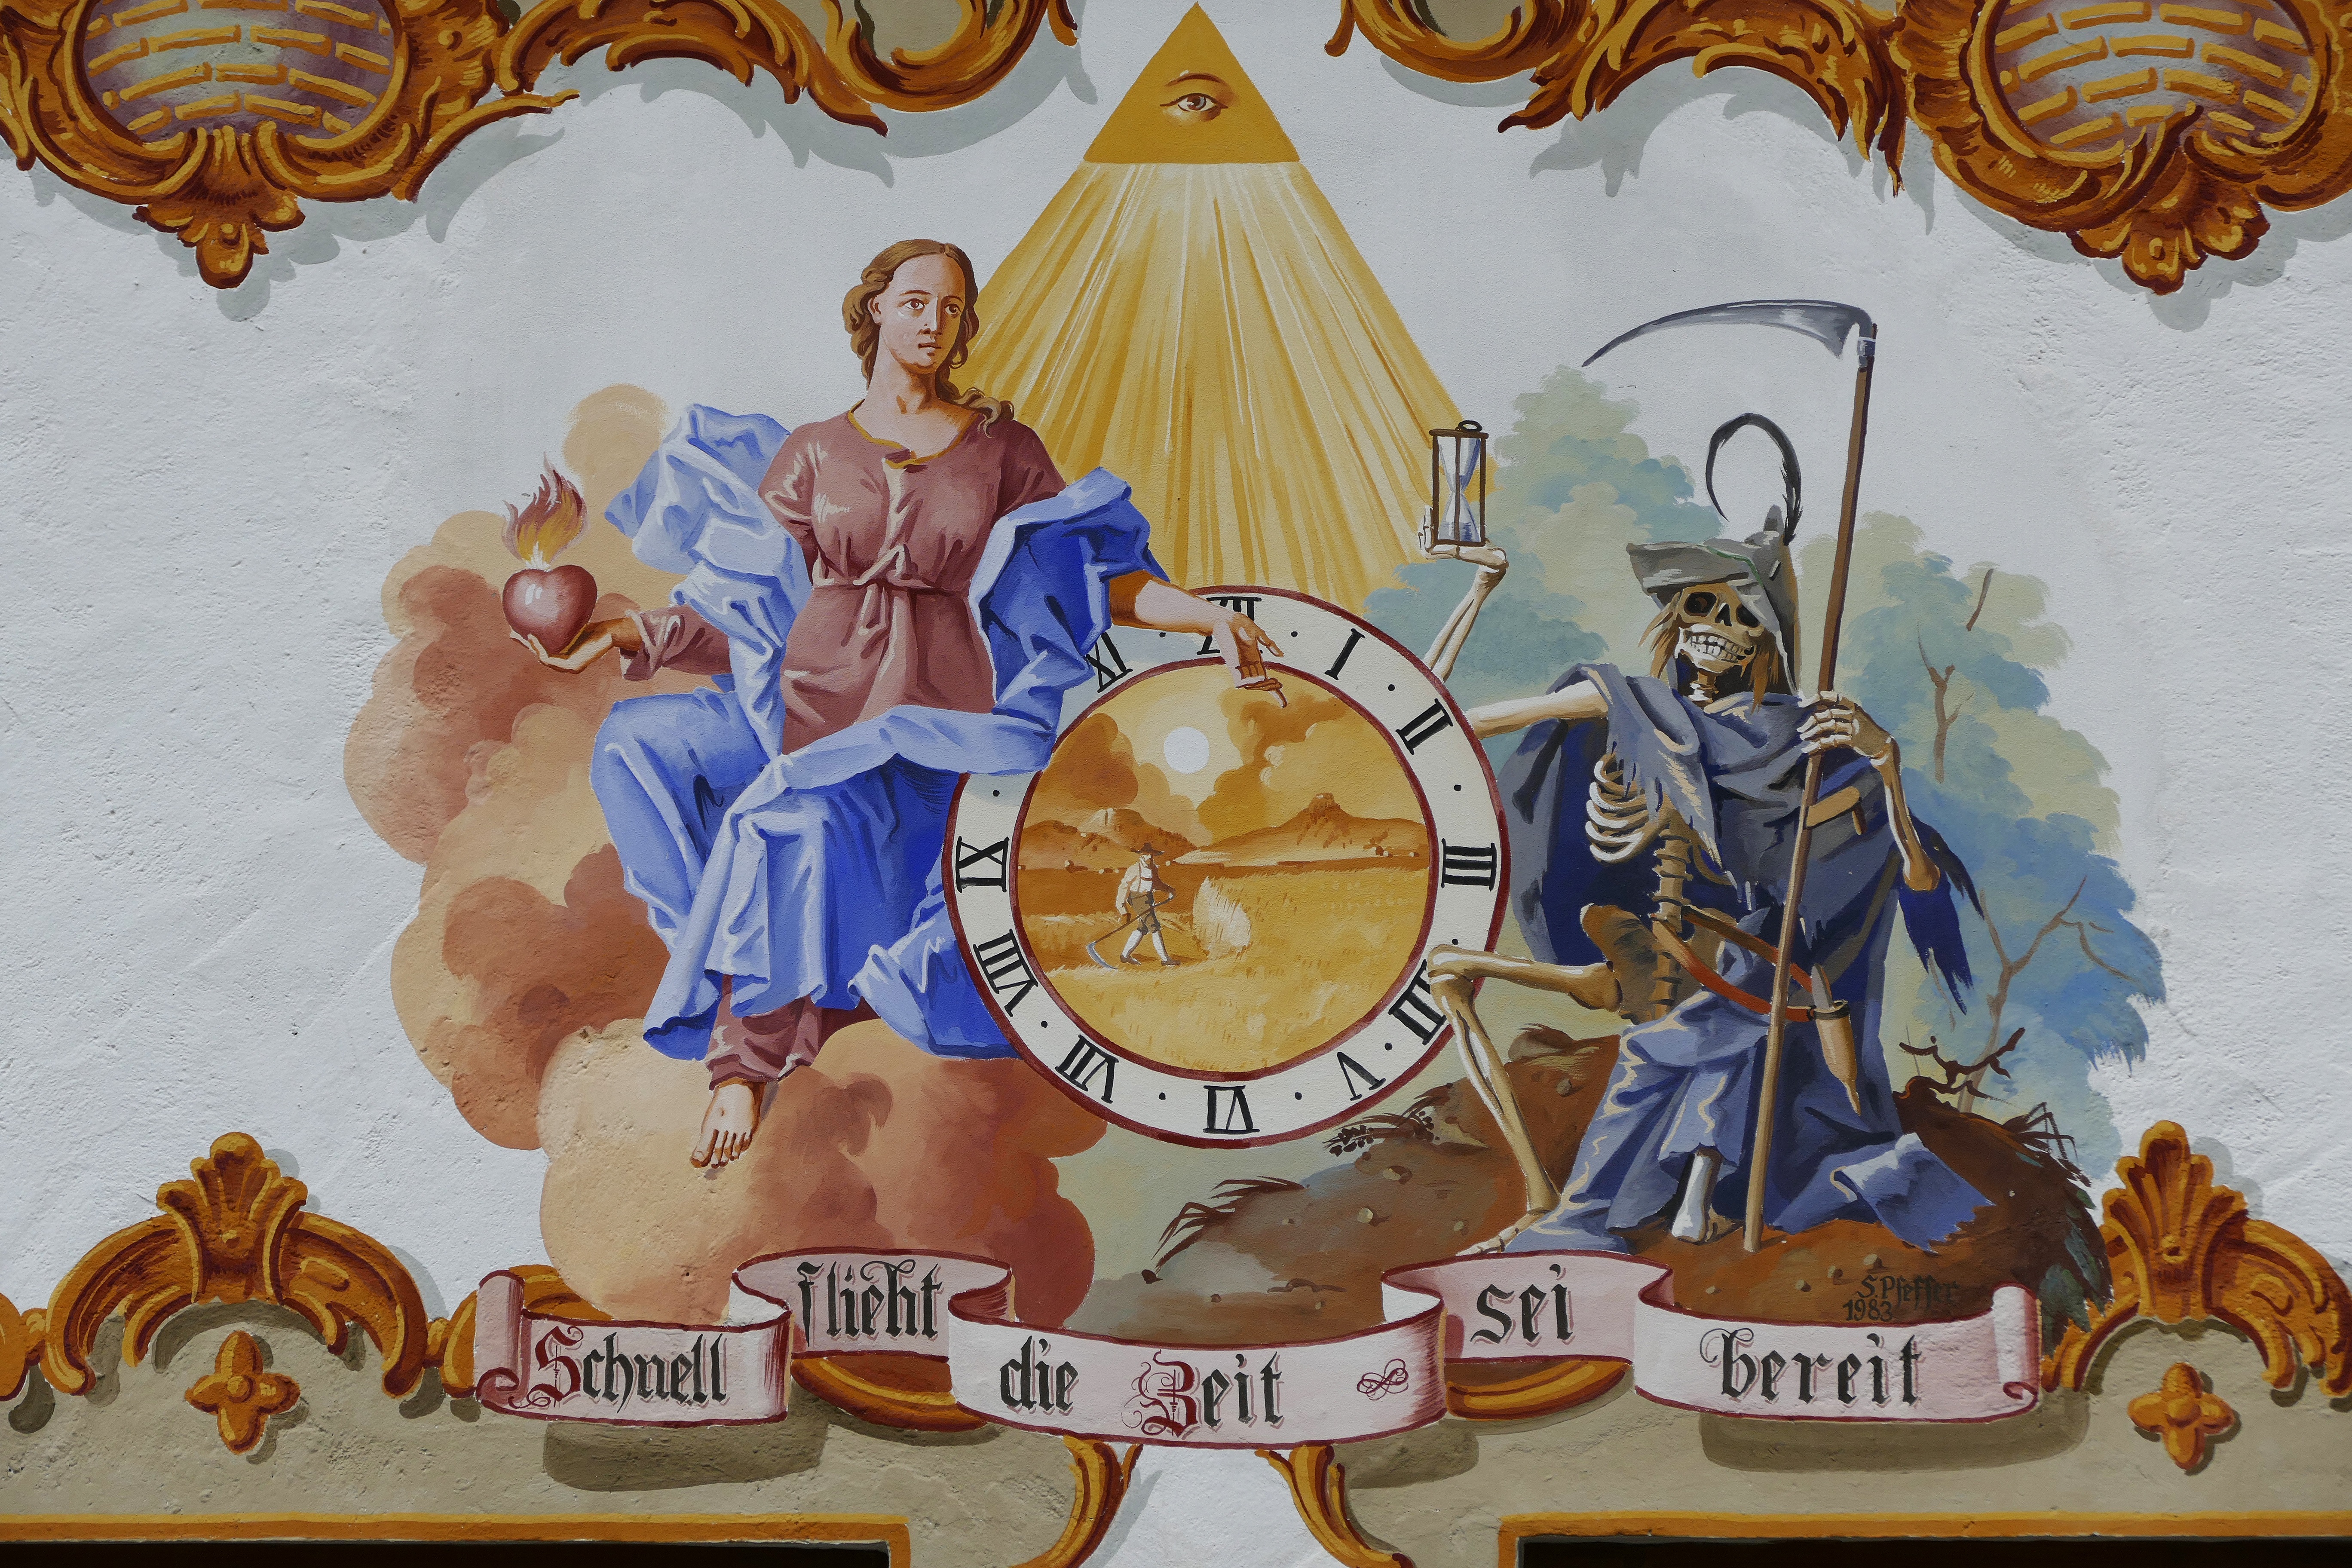
time, home, rural, amusement park, death, painting, art, illustration, mural, mythology, upper bavaria, trompe l il, symbolic, southern germany, memento mori, l ftlmalerei, lueftelmalerei, austrian, kleinst dtisch, art form, frescos, slip painting, oberammergau germany